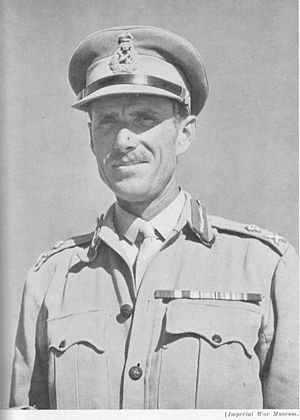
Herbert Lumsden
Lumsden fotograferet i 1943
Generalløjtnant Herbert Lumsden, CB, DSO, MC, psc var en britisk general under 2. verdenskrig.